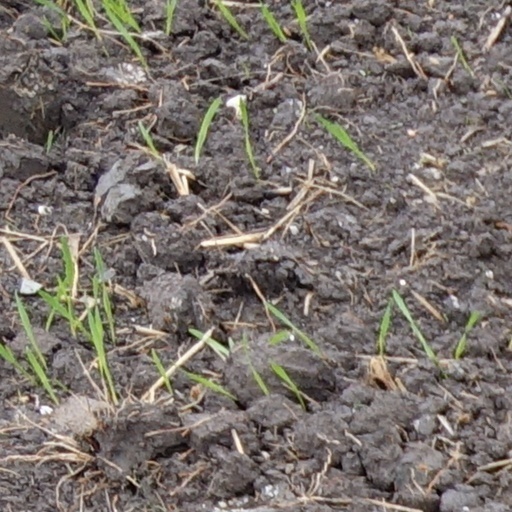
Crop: wheat